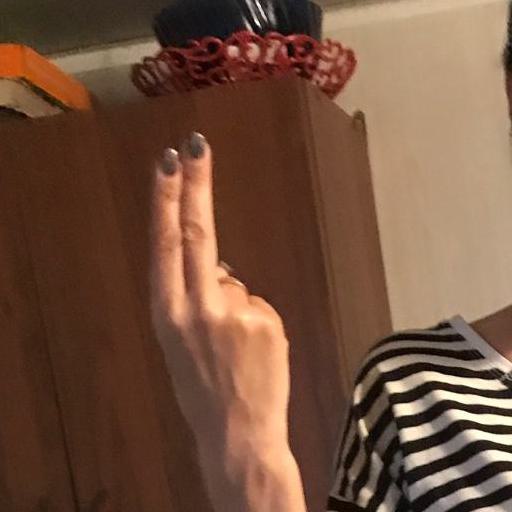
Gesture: two_up_inverted